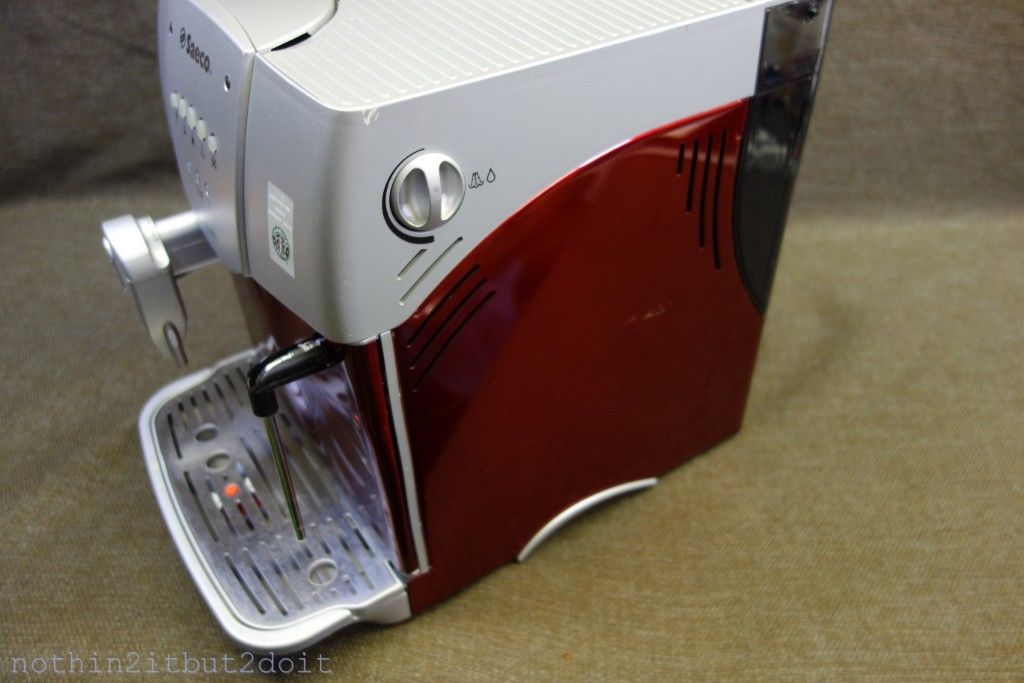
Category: coffee maker